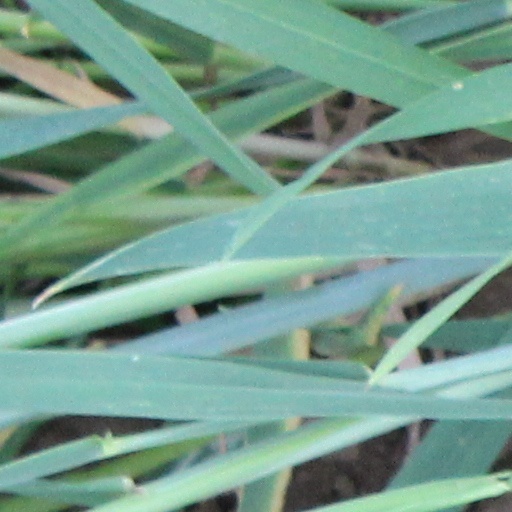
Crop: wheat